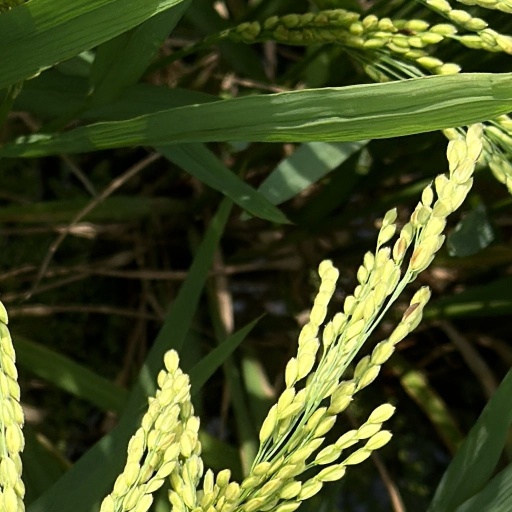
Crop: rice